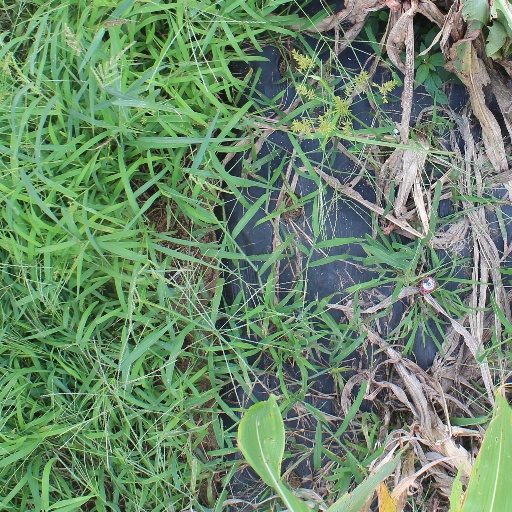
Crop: sorghum